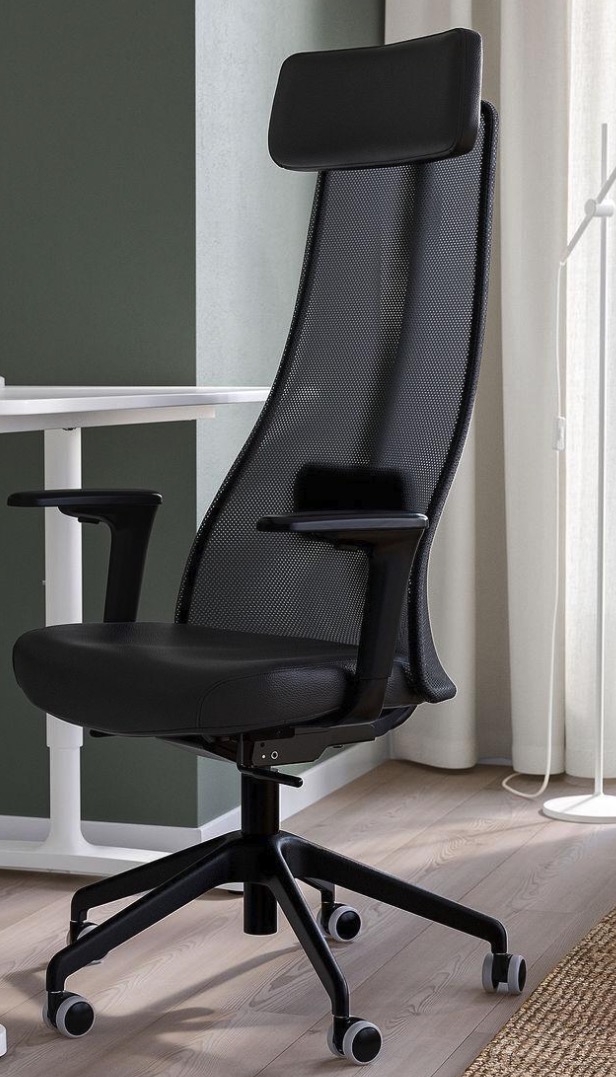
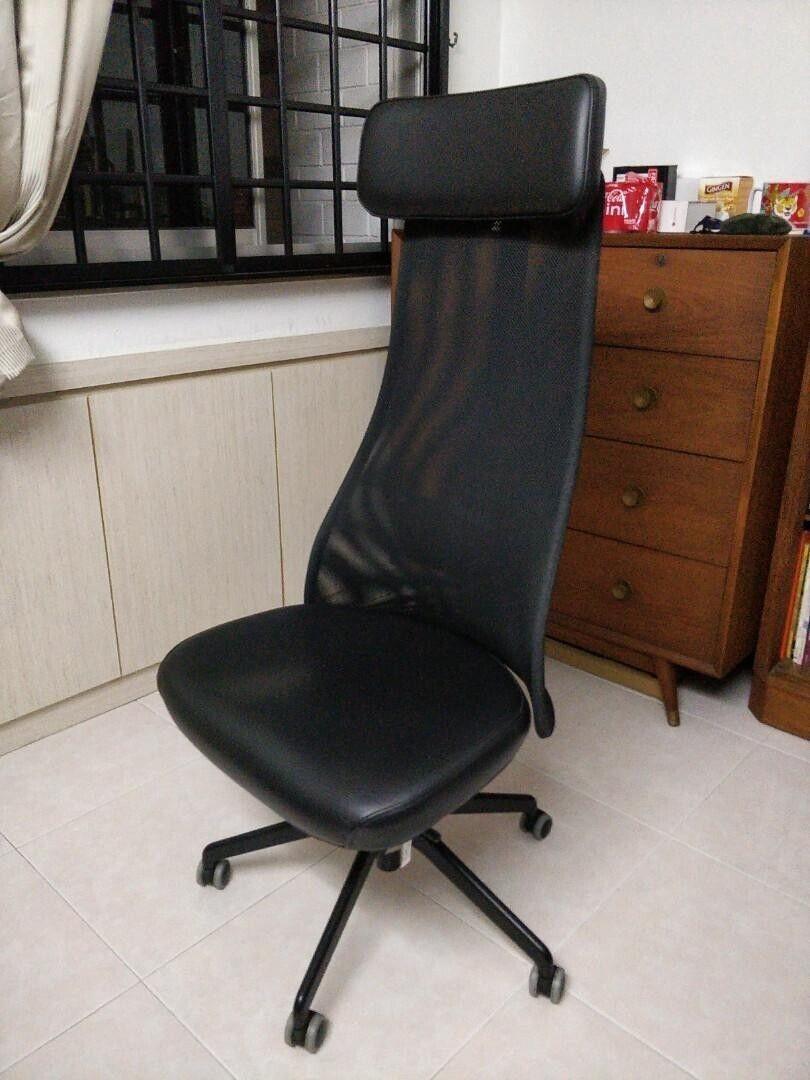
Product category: items_chair
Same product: yes